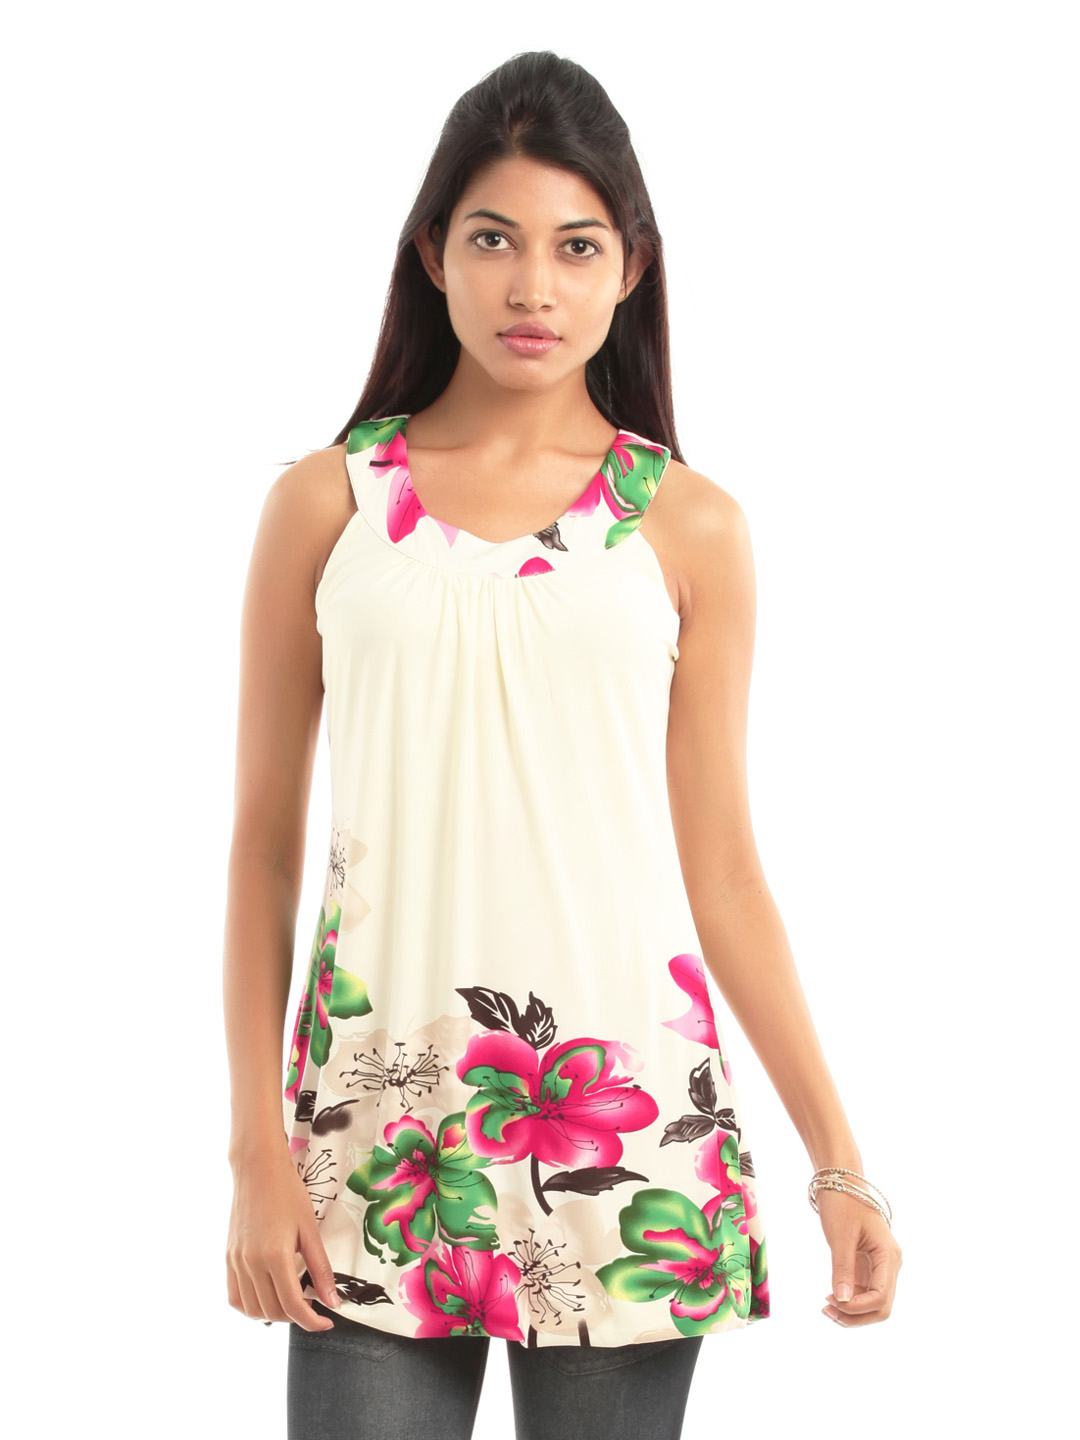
109F Women Cream-Coloured Printed Tunic
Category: Apparel / Topwear / Tunics
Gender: Women
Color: Cream
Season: Summer 2012
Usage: Casual